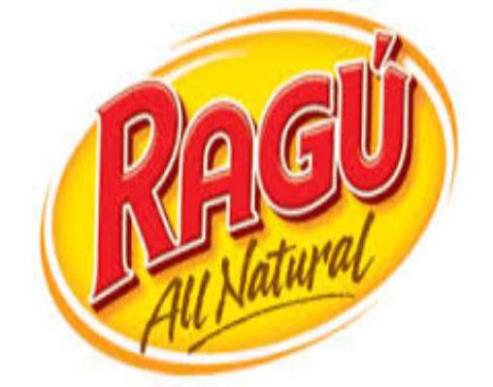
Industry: Food